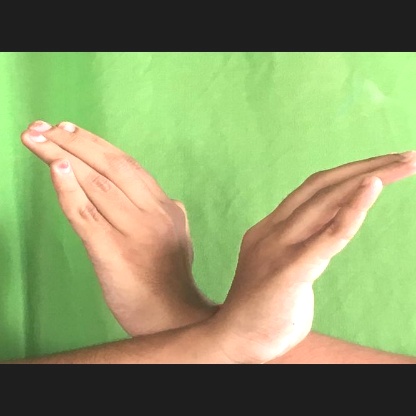
Mudra: Nagabandha